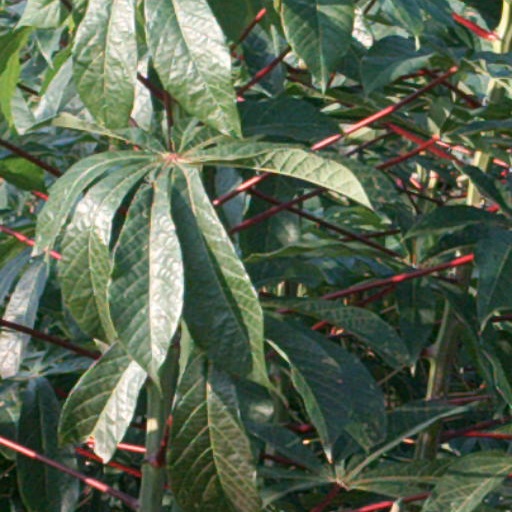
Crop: cassava